Courser (horse)

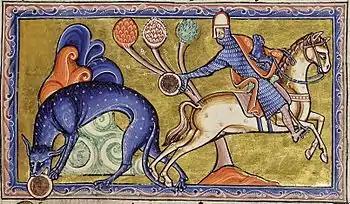
This 12th century depiction of a knight on horseback might show a courser.

A courser is a swift and strong horse, frequently used during the Middle Ages as a warhorse. It was ridden by knights and men-at-arms.